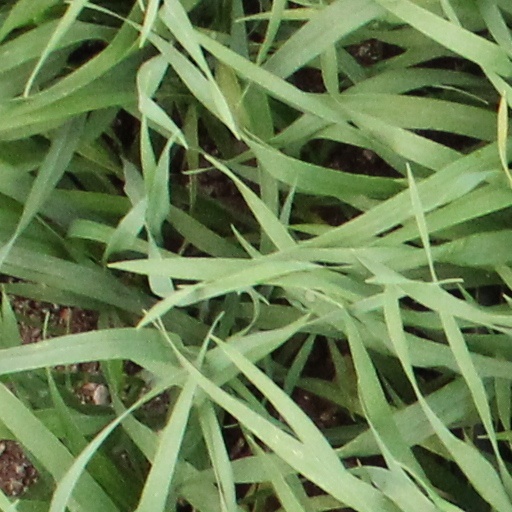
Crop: wheat